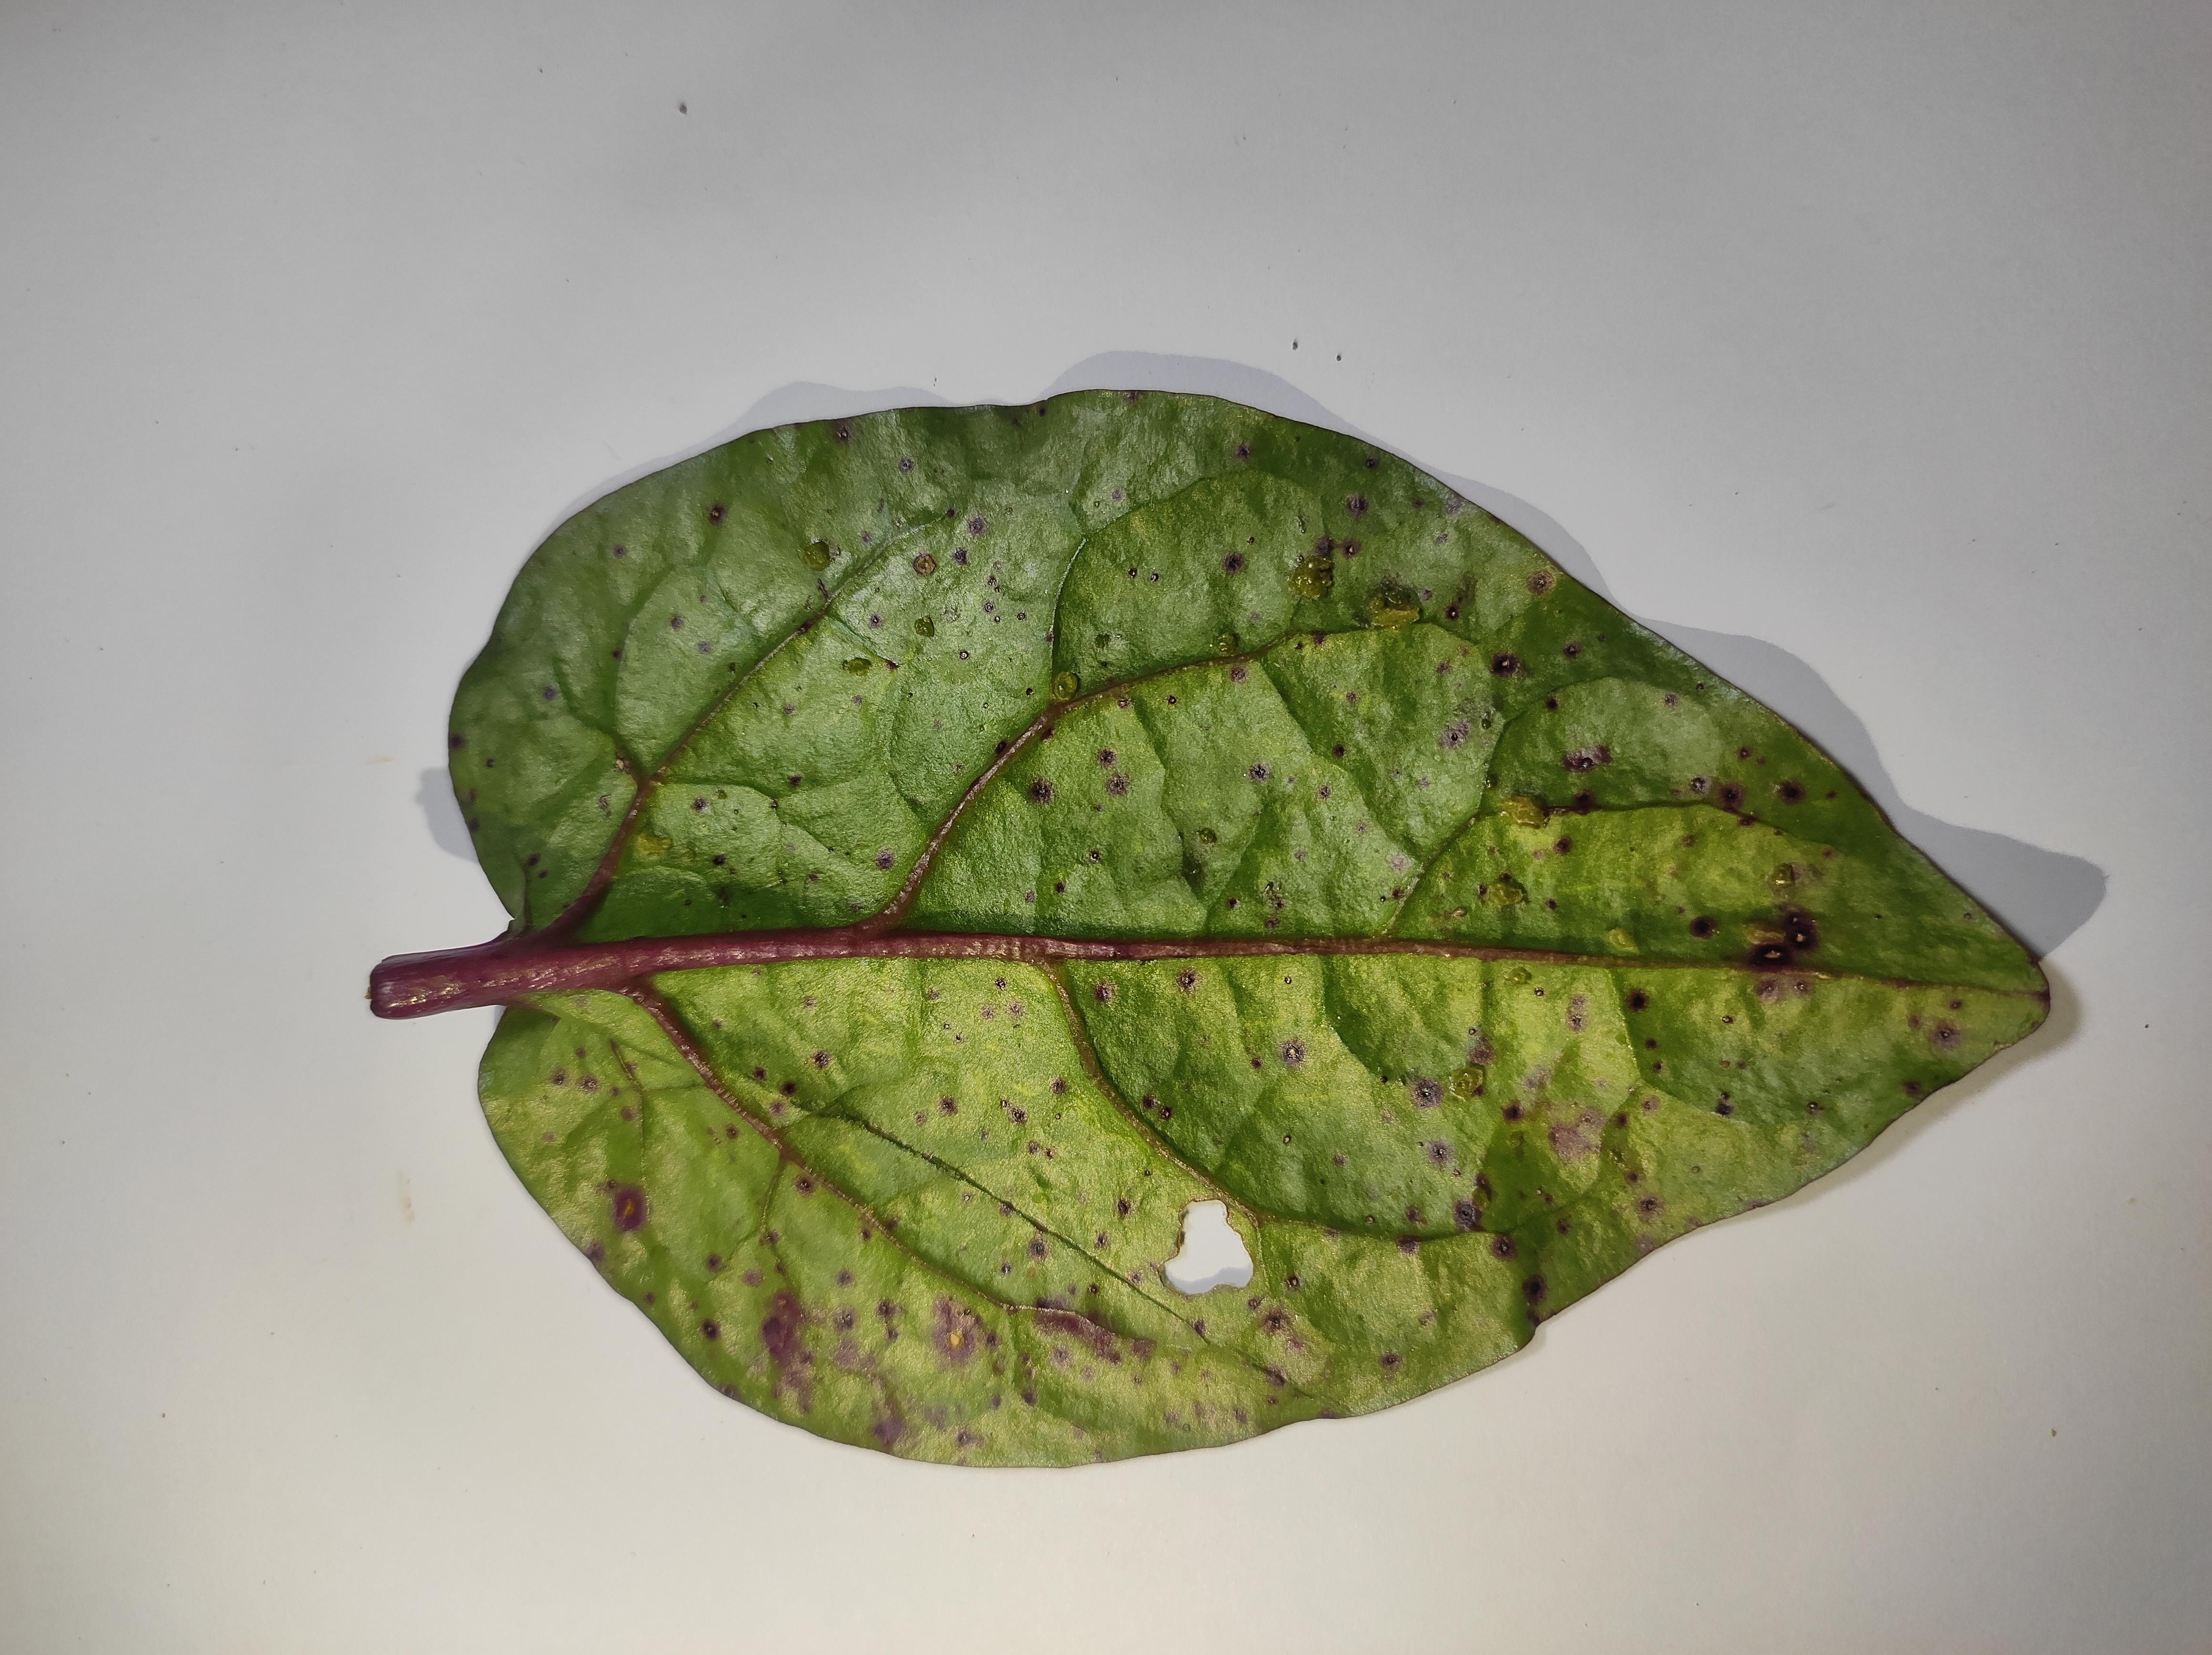
Label: anthracnose_leaf_spot